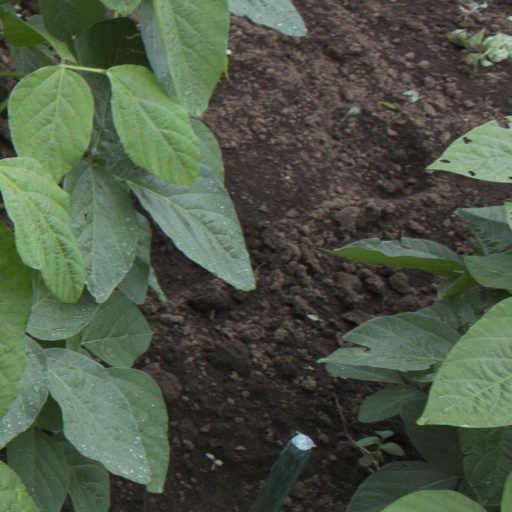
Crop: soybean